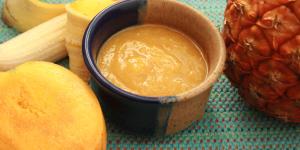
compota de frutas sin azucar para bebes